Spokane Valley, Washington

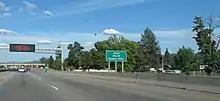
Interstate 90 entering Spokane Valley

The Spokane Indians, a High Single-A baseball team in the Northwest League (NWL) and a farm team of the Colorado Rockies since 2021, have their home ground in the valley. The Indians play their home games at the 6,803-seat Avista Stadium and have won seven NWL titles since their Short-Season-A debut in 1982. Prior to 1982, the Indians played in the Triple-A level Pacific Coast League (PCL); the franchise has won 12 league titles: four in the PCL and eight in the NWL.